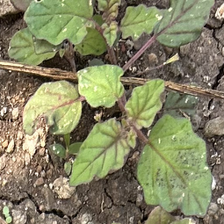
Weed species: Punarnava _(Boerhaavia diffusa)